German State Crown

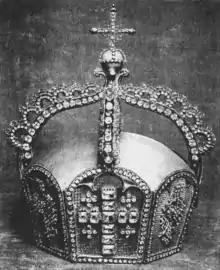
Wooden model of the Imperial Crown

In 1871 a design and a model for a new state crown were created to reflect the new German Empire. The model was based upon the Crown of the Holy Roman Empire and was kept in the Hohenzollern museum at Schloss Monbijou in Berlin, until it disappeared during World War II. It has never re-surfaced. No final crown was ever made. However, the design was used as a heraldic device for the German Kaisers from 1871 until Kaiser Wilhelm's abdication in 1918. The crown was most used as an heraldic symbol, in the German coat of arms and the Emperor's personal standard.